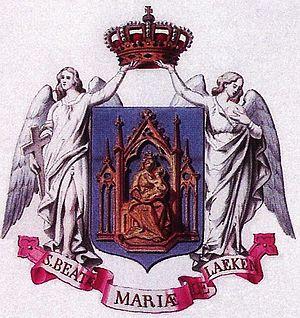
Nouveau blason de Laeken
Laeken [lɑːkən] est une ancienne commune du nord de la Région de Bruxelles-Capitale, rattachée à la ville de Bruxelles en 1921. Mais elle a encore en grande partie son propre code postal : 1020.
Cet article recense les 19 communes de la région de Bruxelles-Capitale, en Belgique.
Cet article retrace l'histoire de Laeken, commune ancienne intégrée à la commune de Bruxelles en 1921.